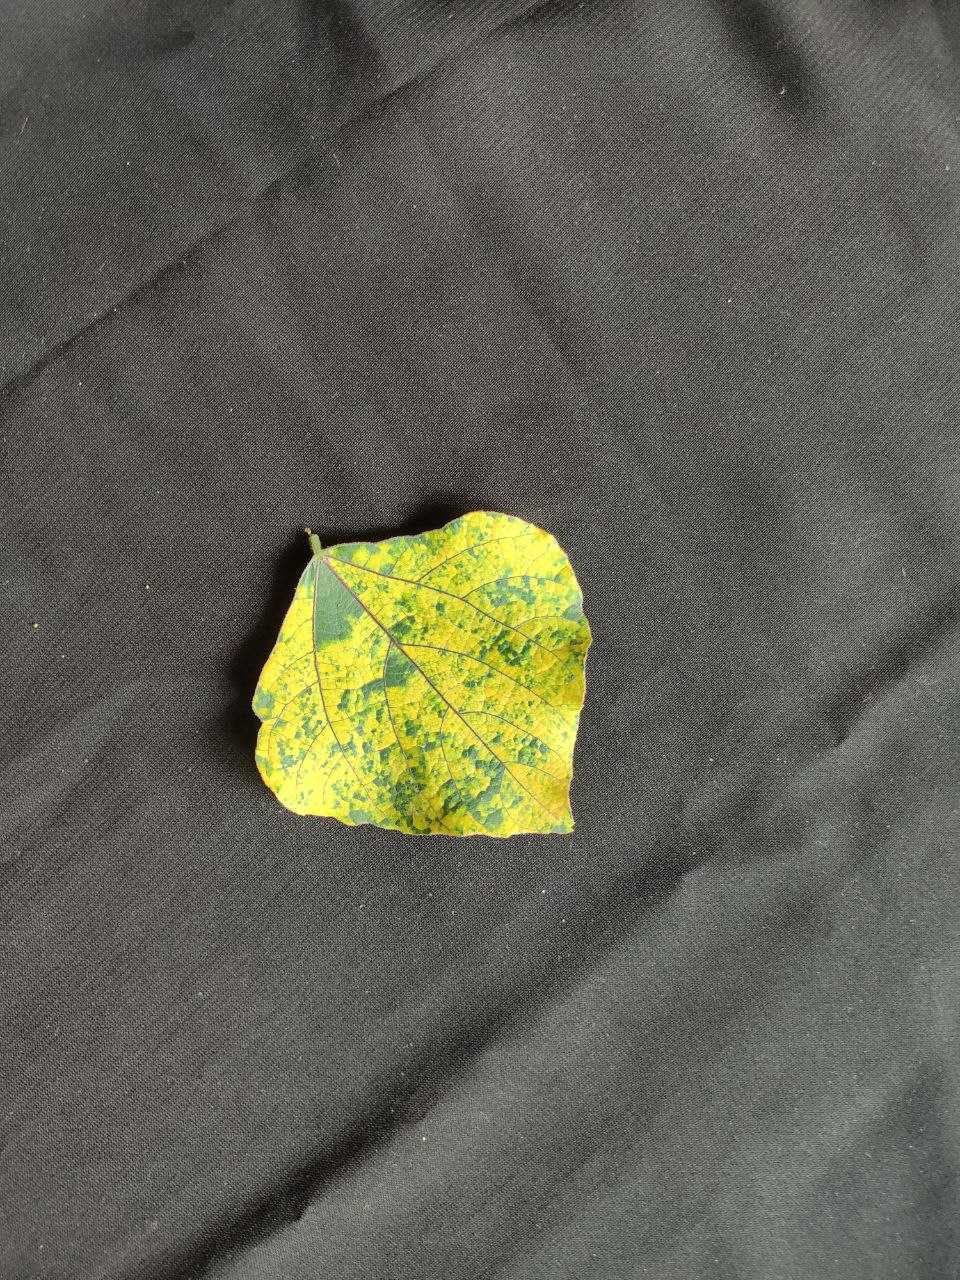
Crop: bean
Leaf condition: Mosaic Virus